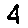
Label: 4